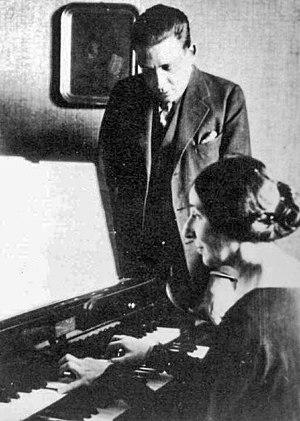
Cette page recense un certain nombre de personnalités nées ou ayant passé une partie notable de leur vie à Tours et dans le département d'Indre-et-Loire.
Le clavecin a été un instrument très important en Europe occidentale pendant près de trois siècles, du XVIᵉ siècle au XVIIIᵉ siècle.
28 janvier : La Chanson perpétuelle d'Ernest Chausson, créée par Jeanne Raunay.
Le Concert champêtre est une œuvre de Francis Poulenc pour clavecin et orchestre composée en 1928.